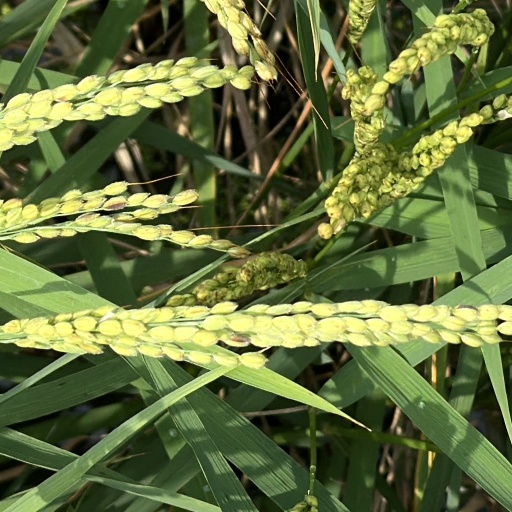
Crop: rice